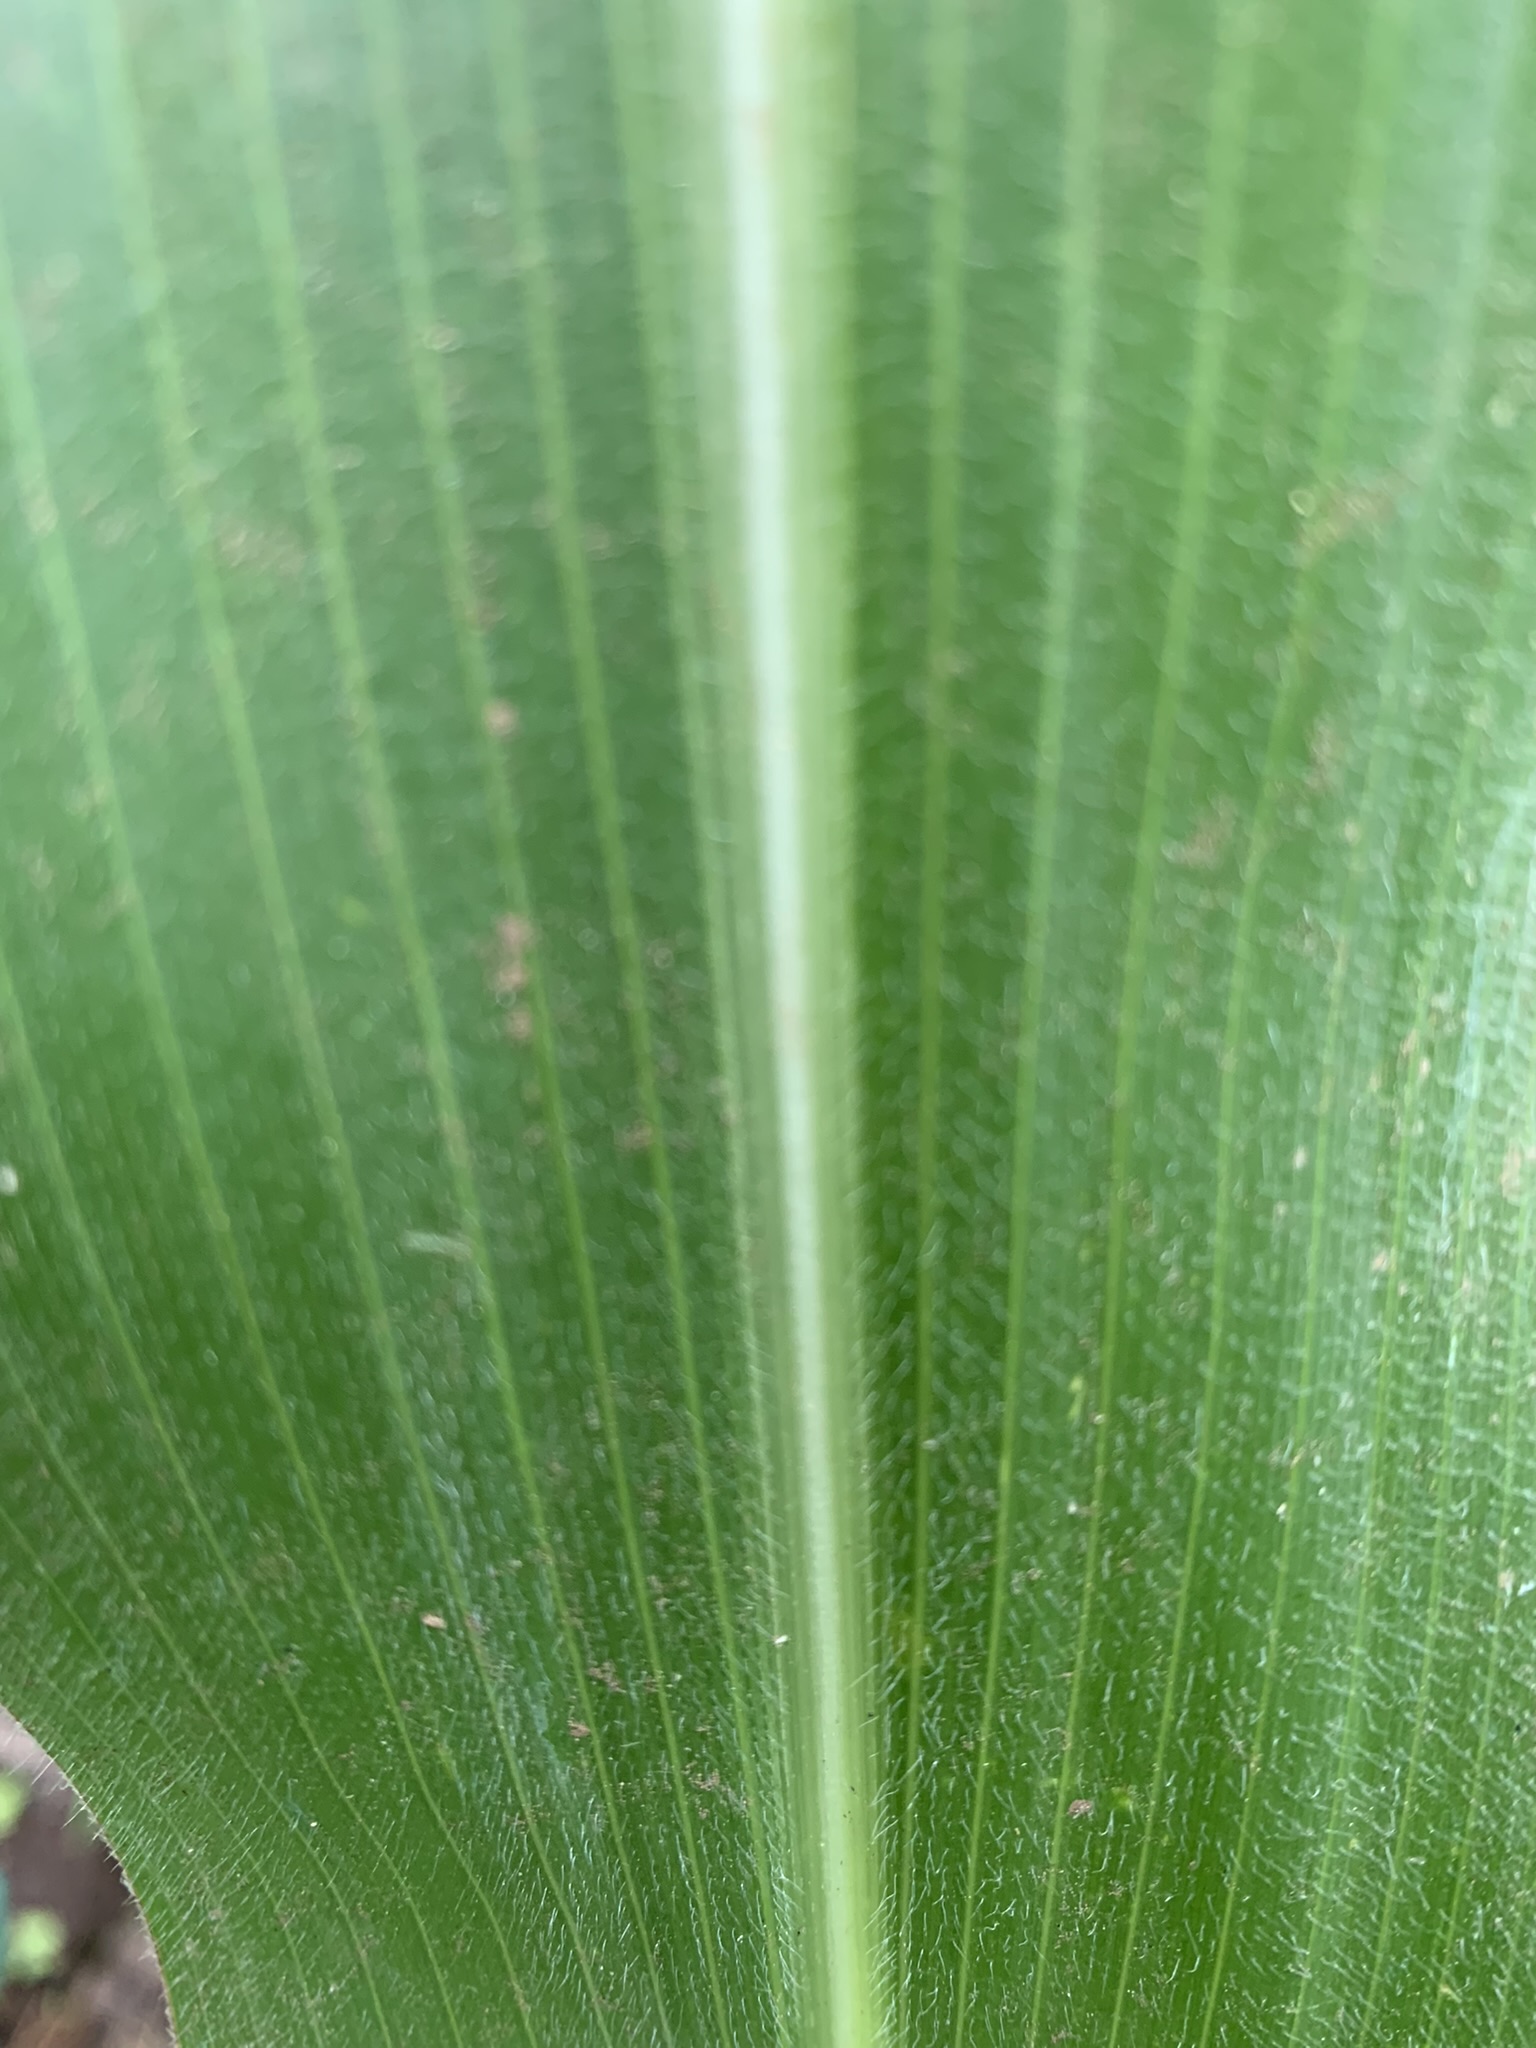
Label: Healthy